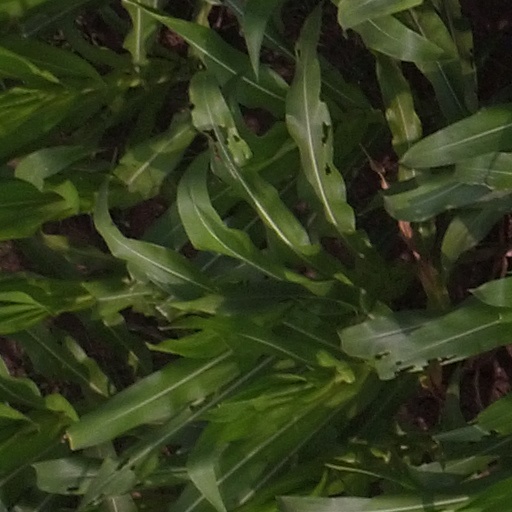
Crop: maize; corn